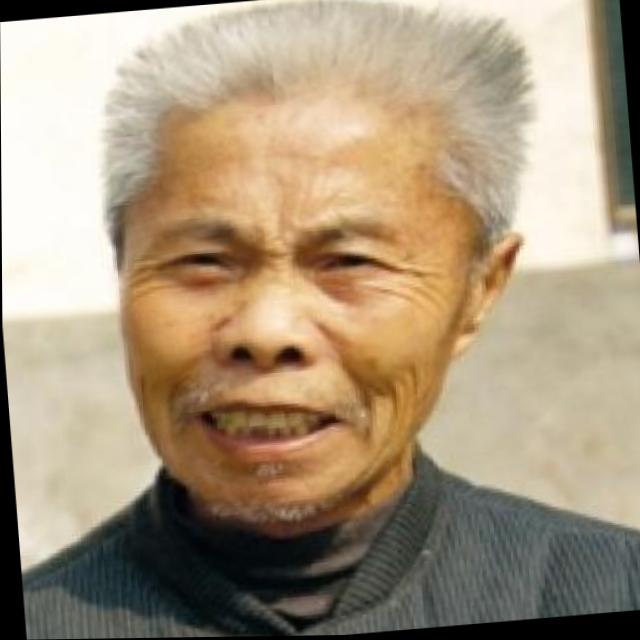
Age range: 45-64